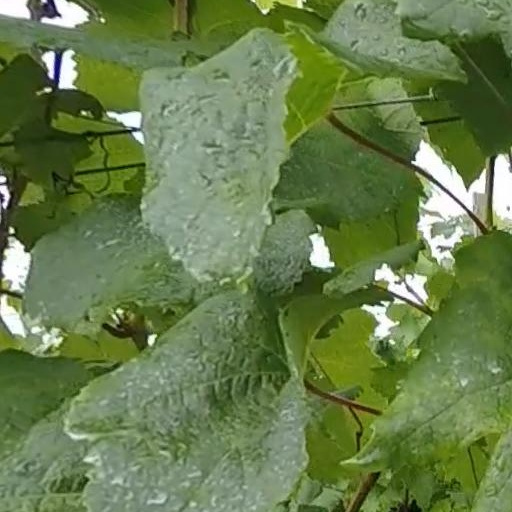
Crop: grape